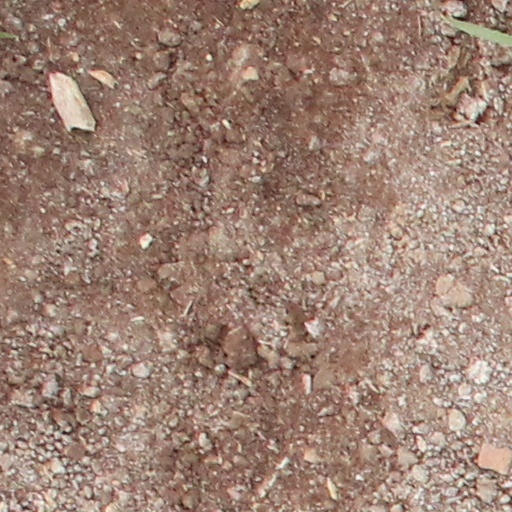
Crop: wheat